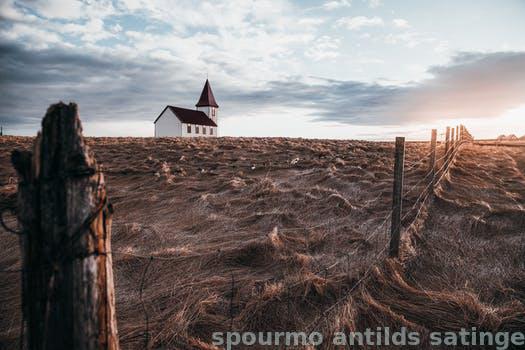
Label: Watermark